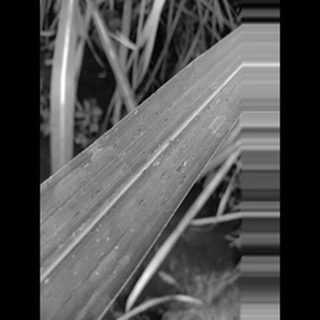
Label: sugarcane_rust